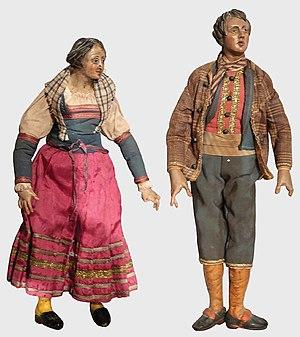
Paire de santons napolitains fin XVIIIe-début XIXe siècle
La crèche napolitaine est une tradition artisanale de la représentation de la Nativité qui se perpétue depuis plusieurs siècles durant la période de Noël dans la ville de Naples.